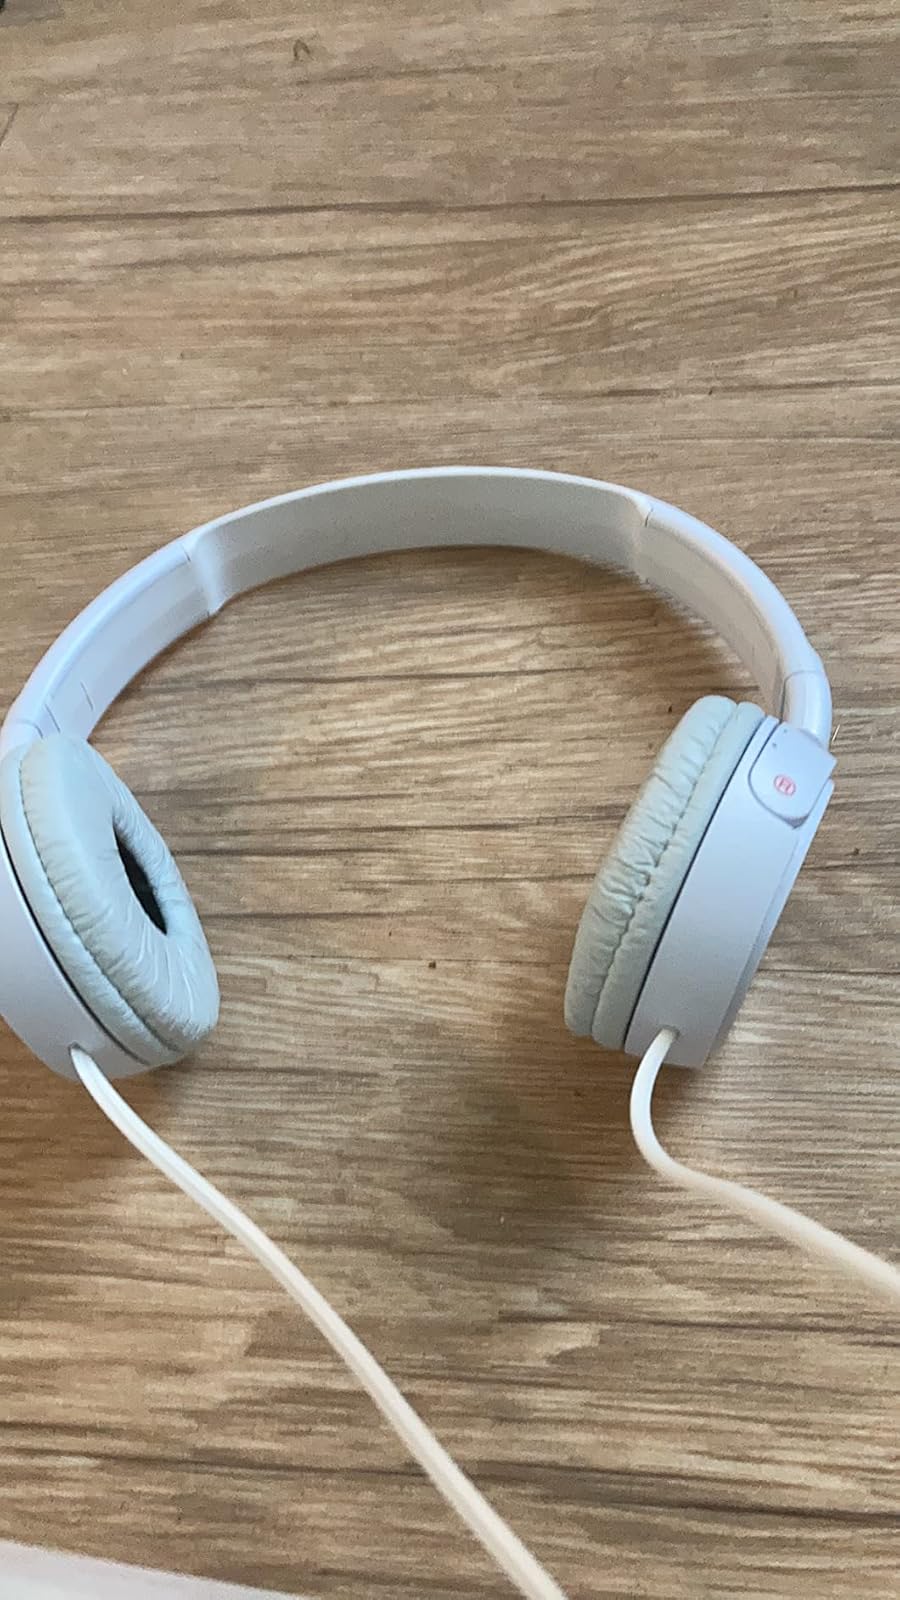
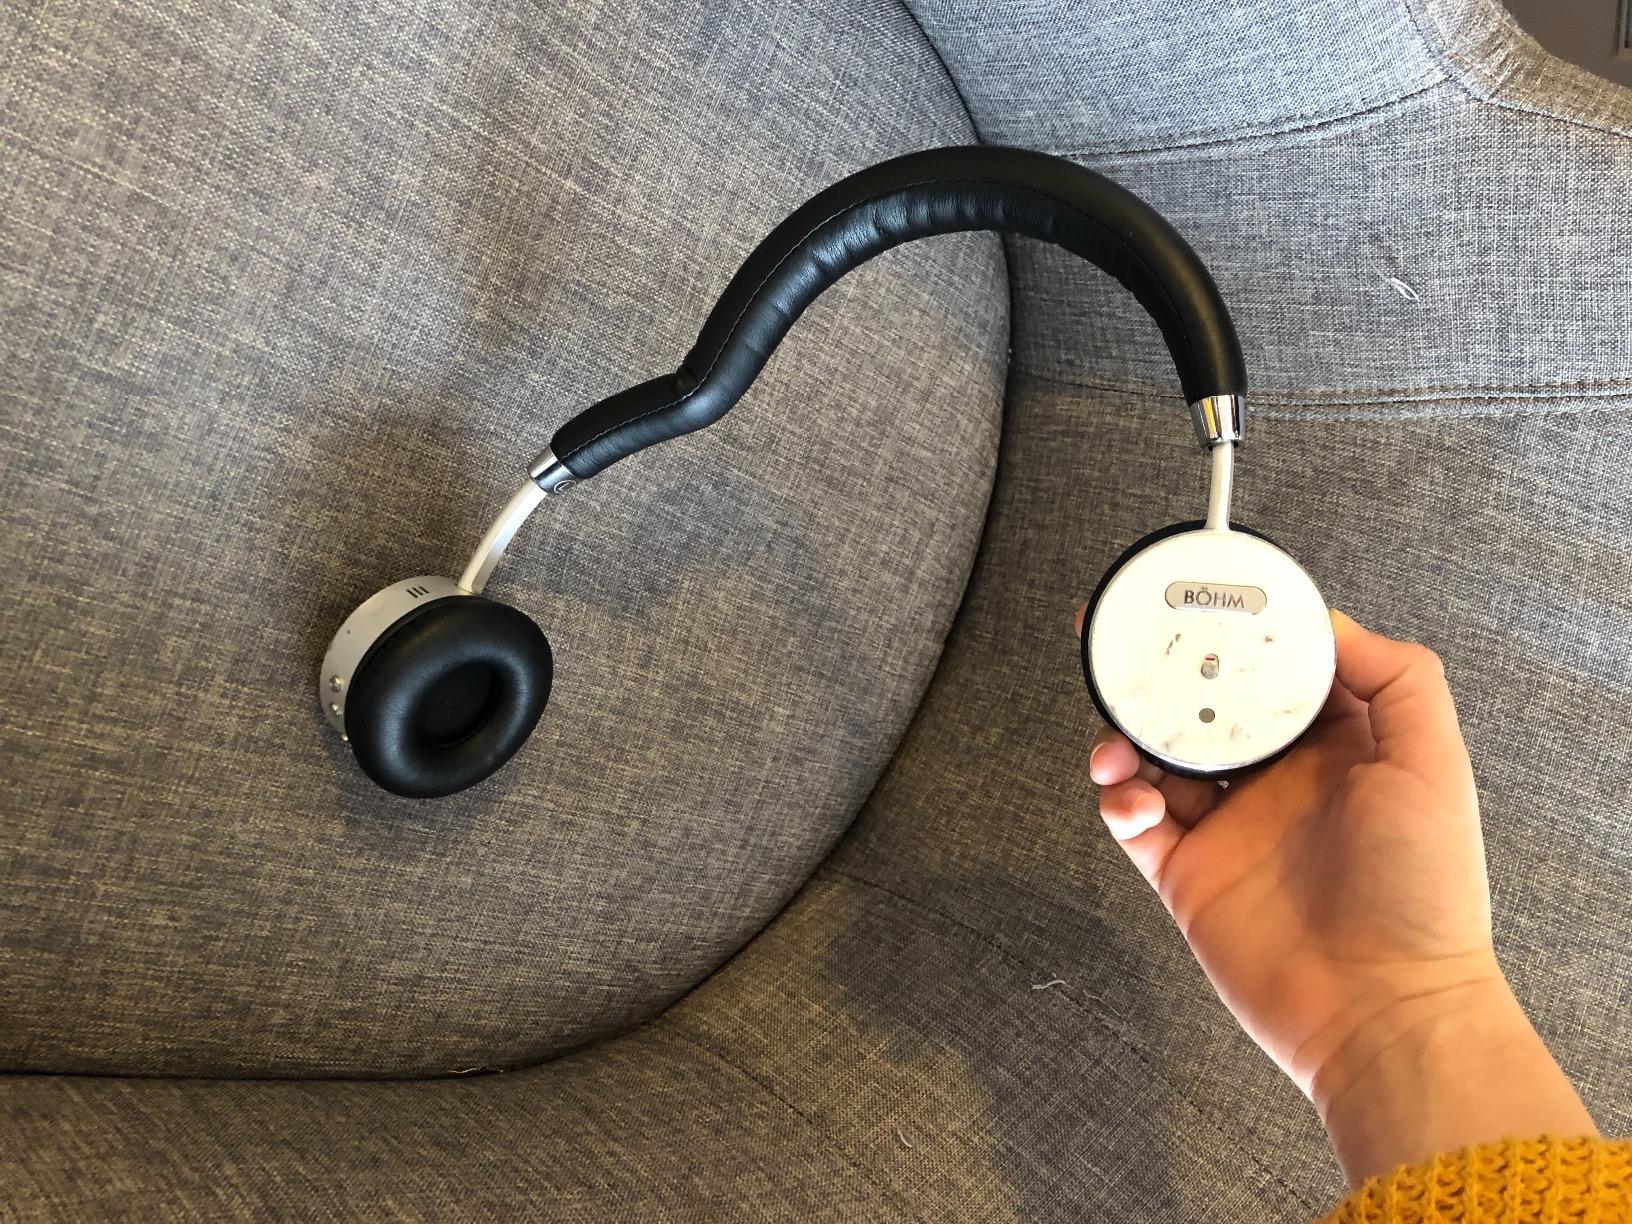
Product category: headphones
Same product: no